Dark Nature (2022 film)

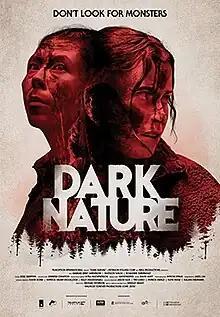
Film poster

Dark Nature is a 2022 Canadian horror film written and directed by Berkley Brady in her directorial debut. It stars Hannah Emily Anderson, Helen Belay, Madison Walsh, Roseanne Supernault and Kyra Harper.